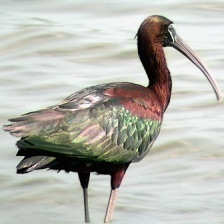
Species: GLOSSY IBIS
Scientific name: PLEGADIS FALCINELLUS